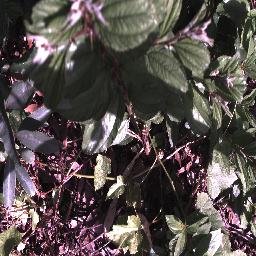
Label: chinee_apple